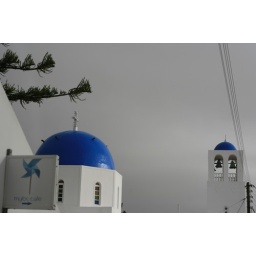
blue in the clouds